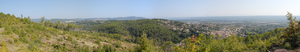
Panoramique
Sainte-Tulle est une commune française, située dans le département des Alpes-de-Haute-Provence en région Provence-Alpes-Côte d'Azur.